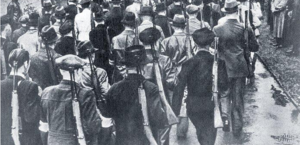
Membres du Volkssturm armés de fusils Carcano Italiens
Le Volkssturm est le nom donné à la milice populaire allemande levée en 1944 et qui devait épauler la Wehrmacht dans la défense du territoire du Reich à la fin de la Seconde Guerre mondiale, à la manière de la Home Guard britannique de 1940 et des corps combattants des citoyens patriotiques du Japon en 1945.